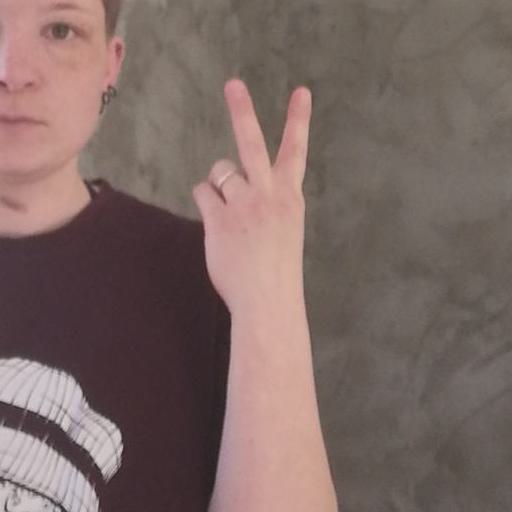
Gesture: peace_inverted